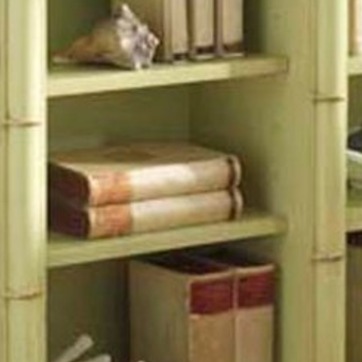
Material: paper